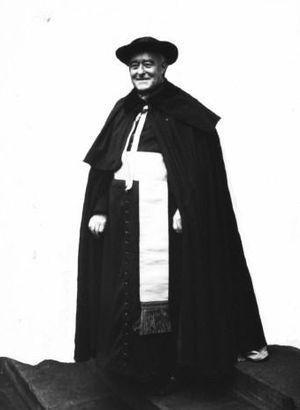
Réception de Louis Duchesne (1843-1922) à l'Académie française le 26 janvier 1911.
Louis Duchesne, connu comme « Mᵍʳ Duchesne », né à Saint-Servan le 13 septembre 1843 et mort à Rome le 21 avril 1922, est un chanoine, philologue et historien français. Il fut directeur de l'École française de Rome, directeur de l'Institut français d'archéologie orientale au Caire et membre de l'Académie française.